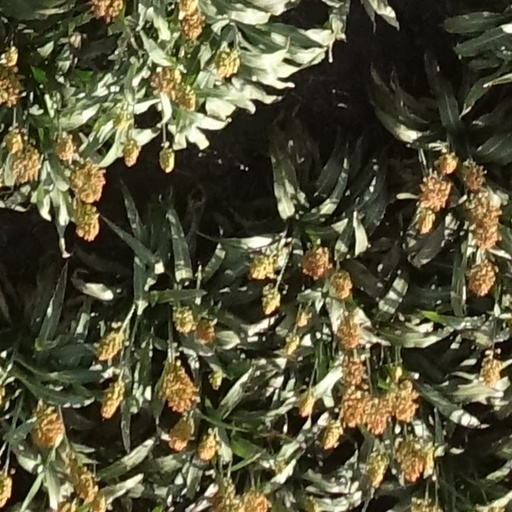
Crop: sorghum